International Association of Cryospheric Sciences

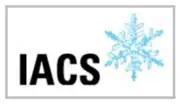
IACS

The International Association of Cryospheric Sciences (IACS) is the eighth association of the International Union of Geodesy and Geophysics (IUGG). It was launched by the IUGG Council on 4 July 2007, developing from the International Commission of Snow and Ice of the International Association of Hydrological Sciences (IAHS) via the transitional Union Commission for the Cryospheric Sciences (UCCS).